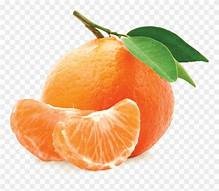
Label: mandarine